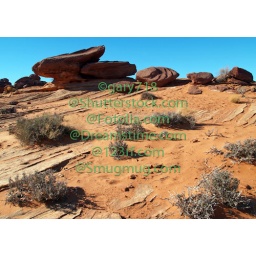
A rock formation in the glen canyon area.